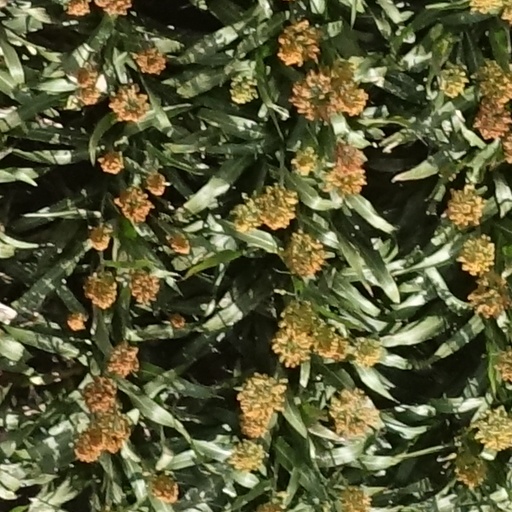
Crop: sorghum